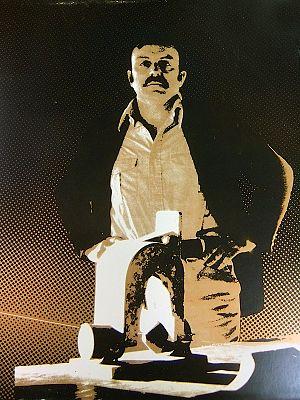
Alvin Lucier, né le 14 mai 1931 à Nashua, New Hampshire, est un compositeur américain.